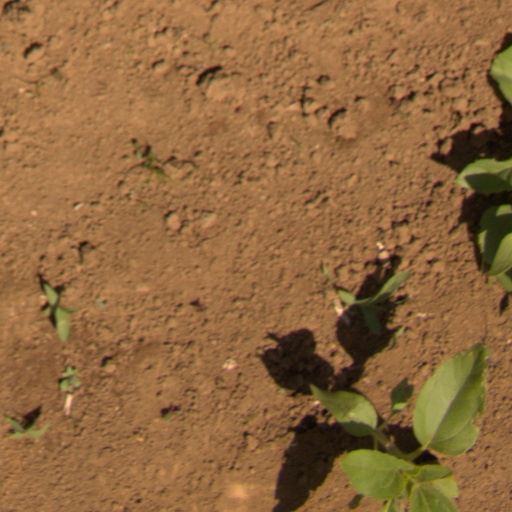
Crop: Jerusalem artichoke